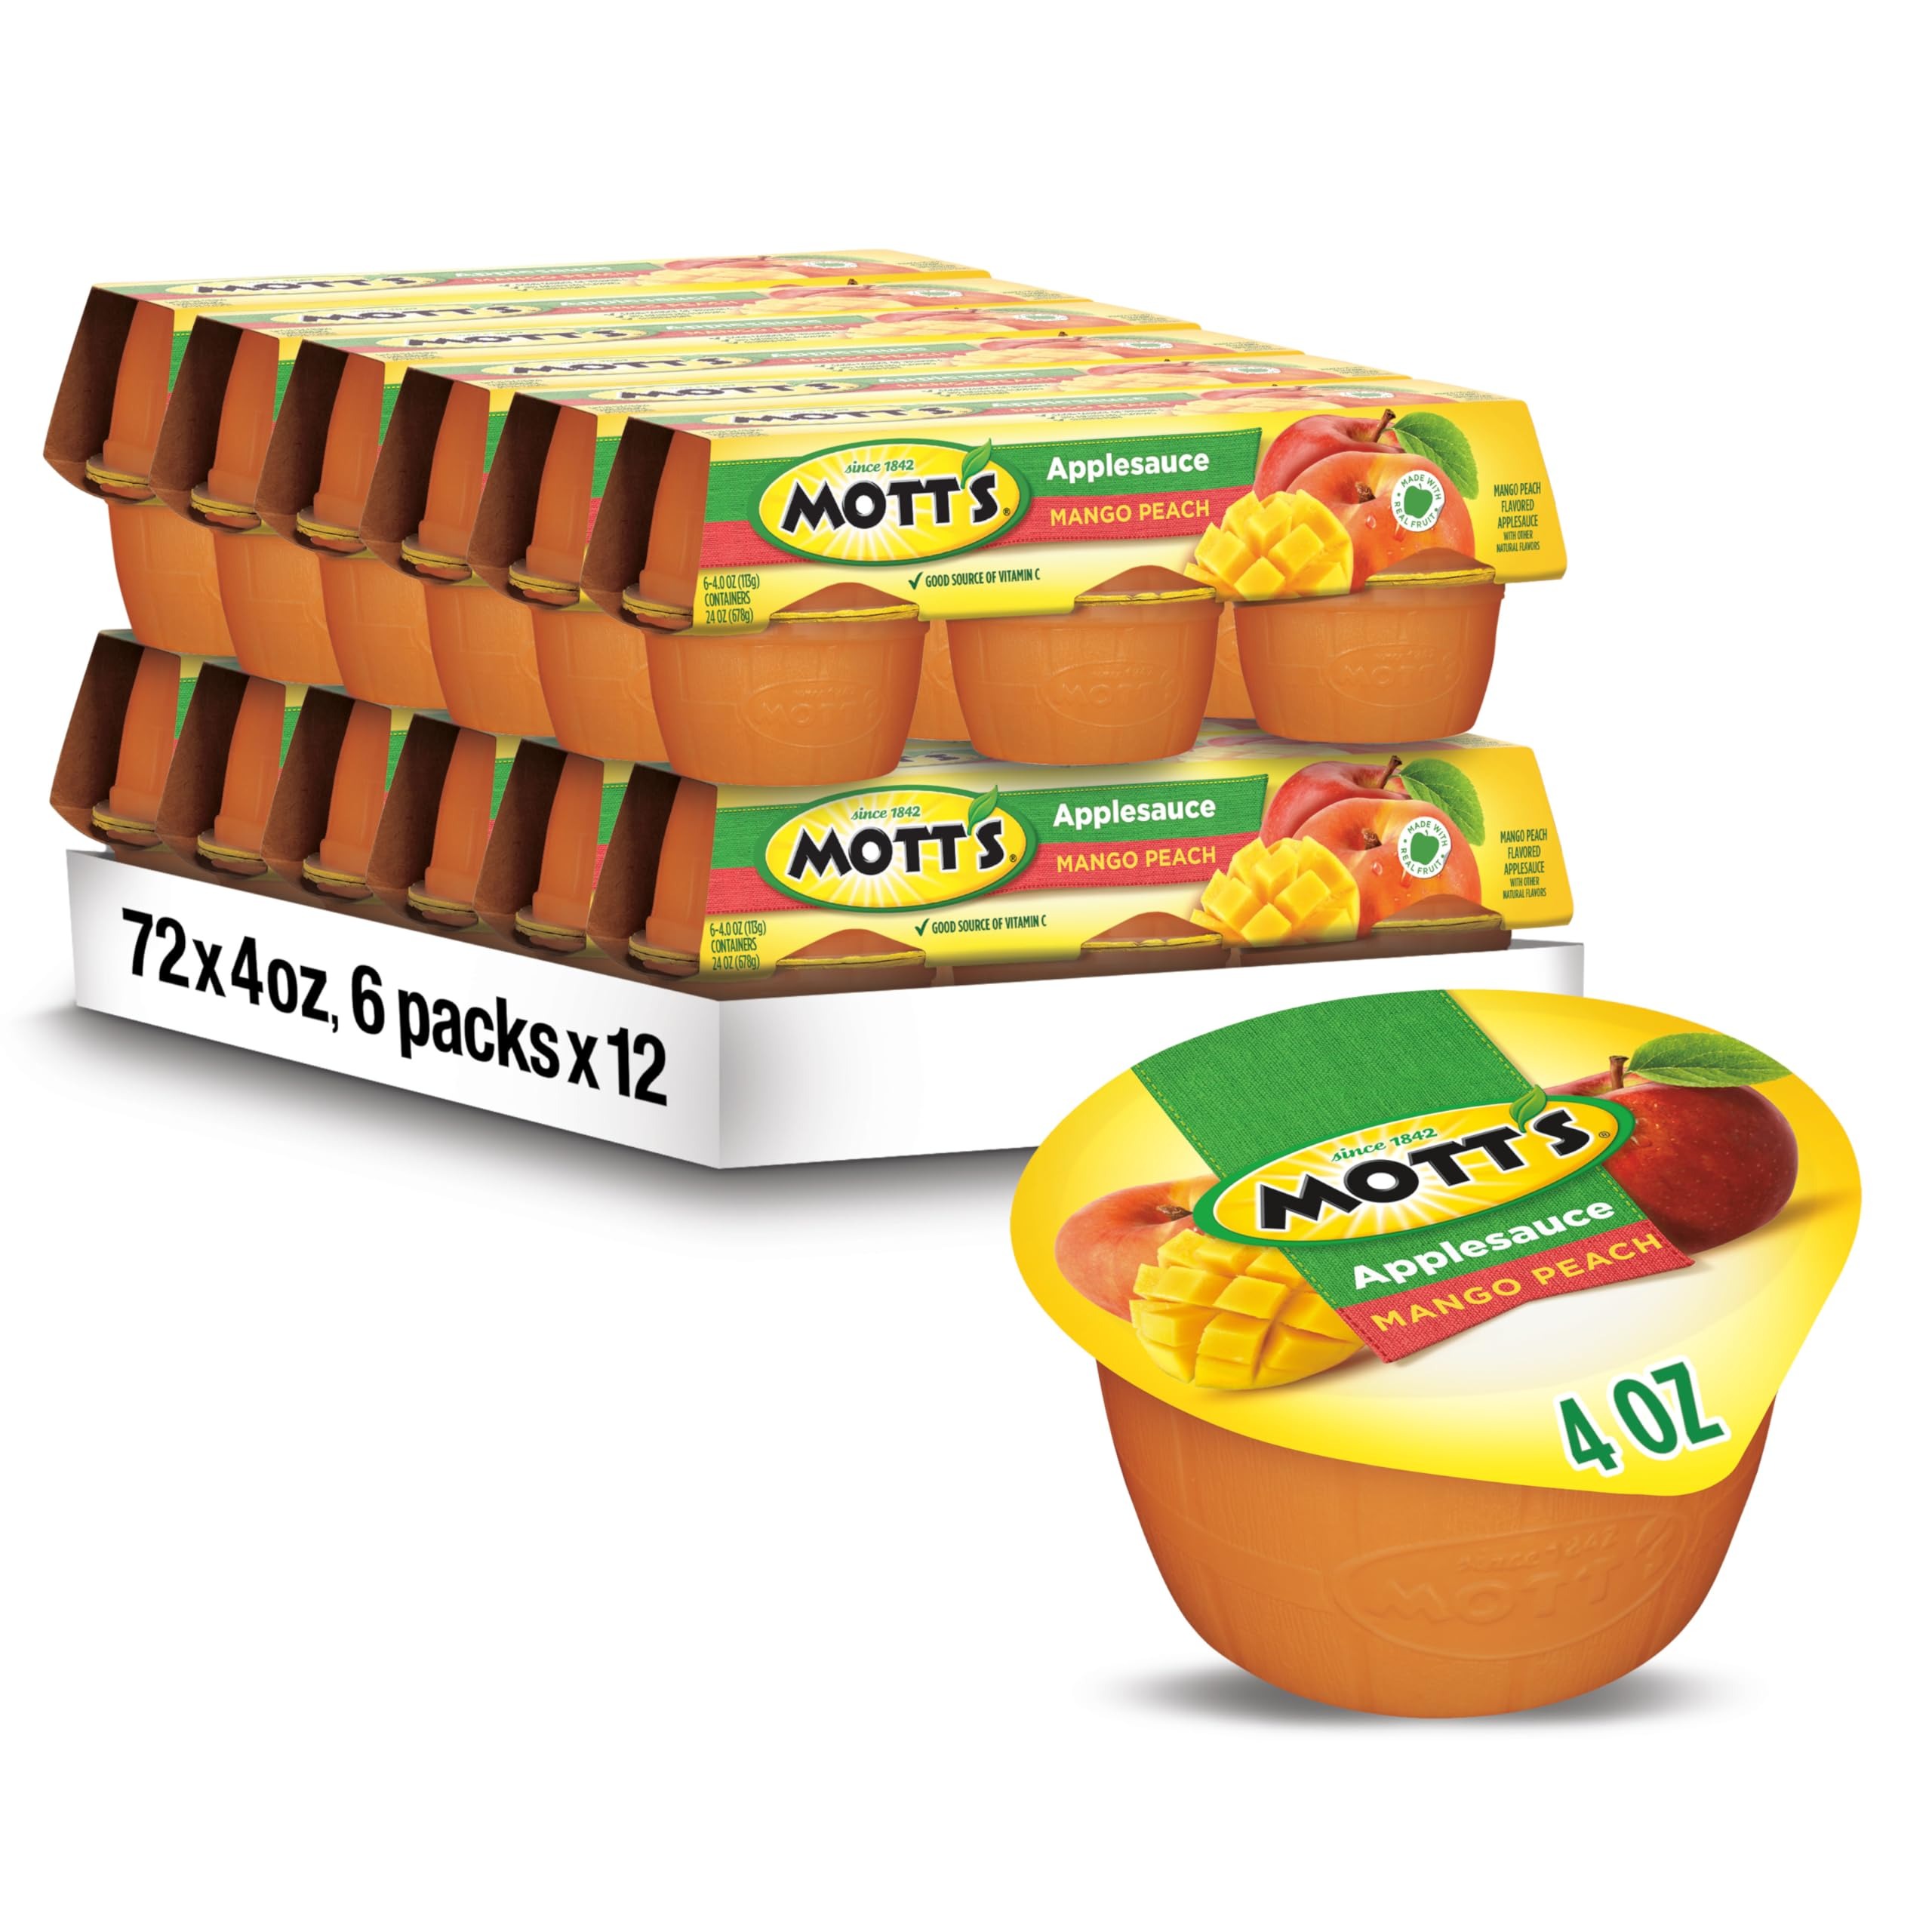
Item Name: Mott's Mango Peach Applesauce, 4 Oz Cups, 72 Count (12 Packs Of 6), No Artificial Flavors, Good Source Of Vitamin C, Nutritious Option For The Whole Family
Bullet Point 1: 4 OZ CLEAR CUPS: Clear cups are a great addition to lunchboxes and a perfect snack on the go
Bullet Point 2: NO ARTIFICIAL FLAVORS: so you can feel good about making healthy choices
Bullet Point 3: NUTRITIOUS: Mott's is a fun options for your whole family
Bullet Point 4: PACKED WITH FLAVOR: Ripe apples mixed with the taste of peach and mango
Bullet Point 5: START STRONG: Healthy decisions today lead to a healthy future tomorrow
Value: 288.0
Unit: Ounce

Price: 2.635